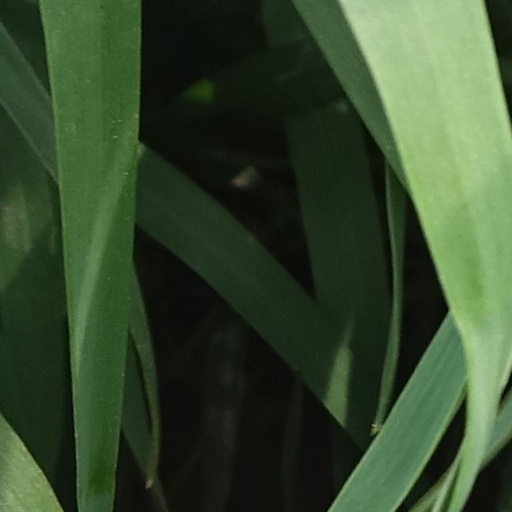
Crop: wheat